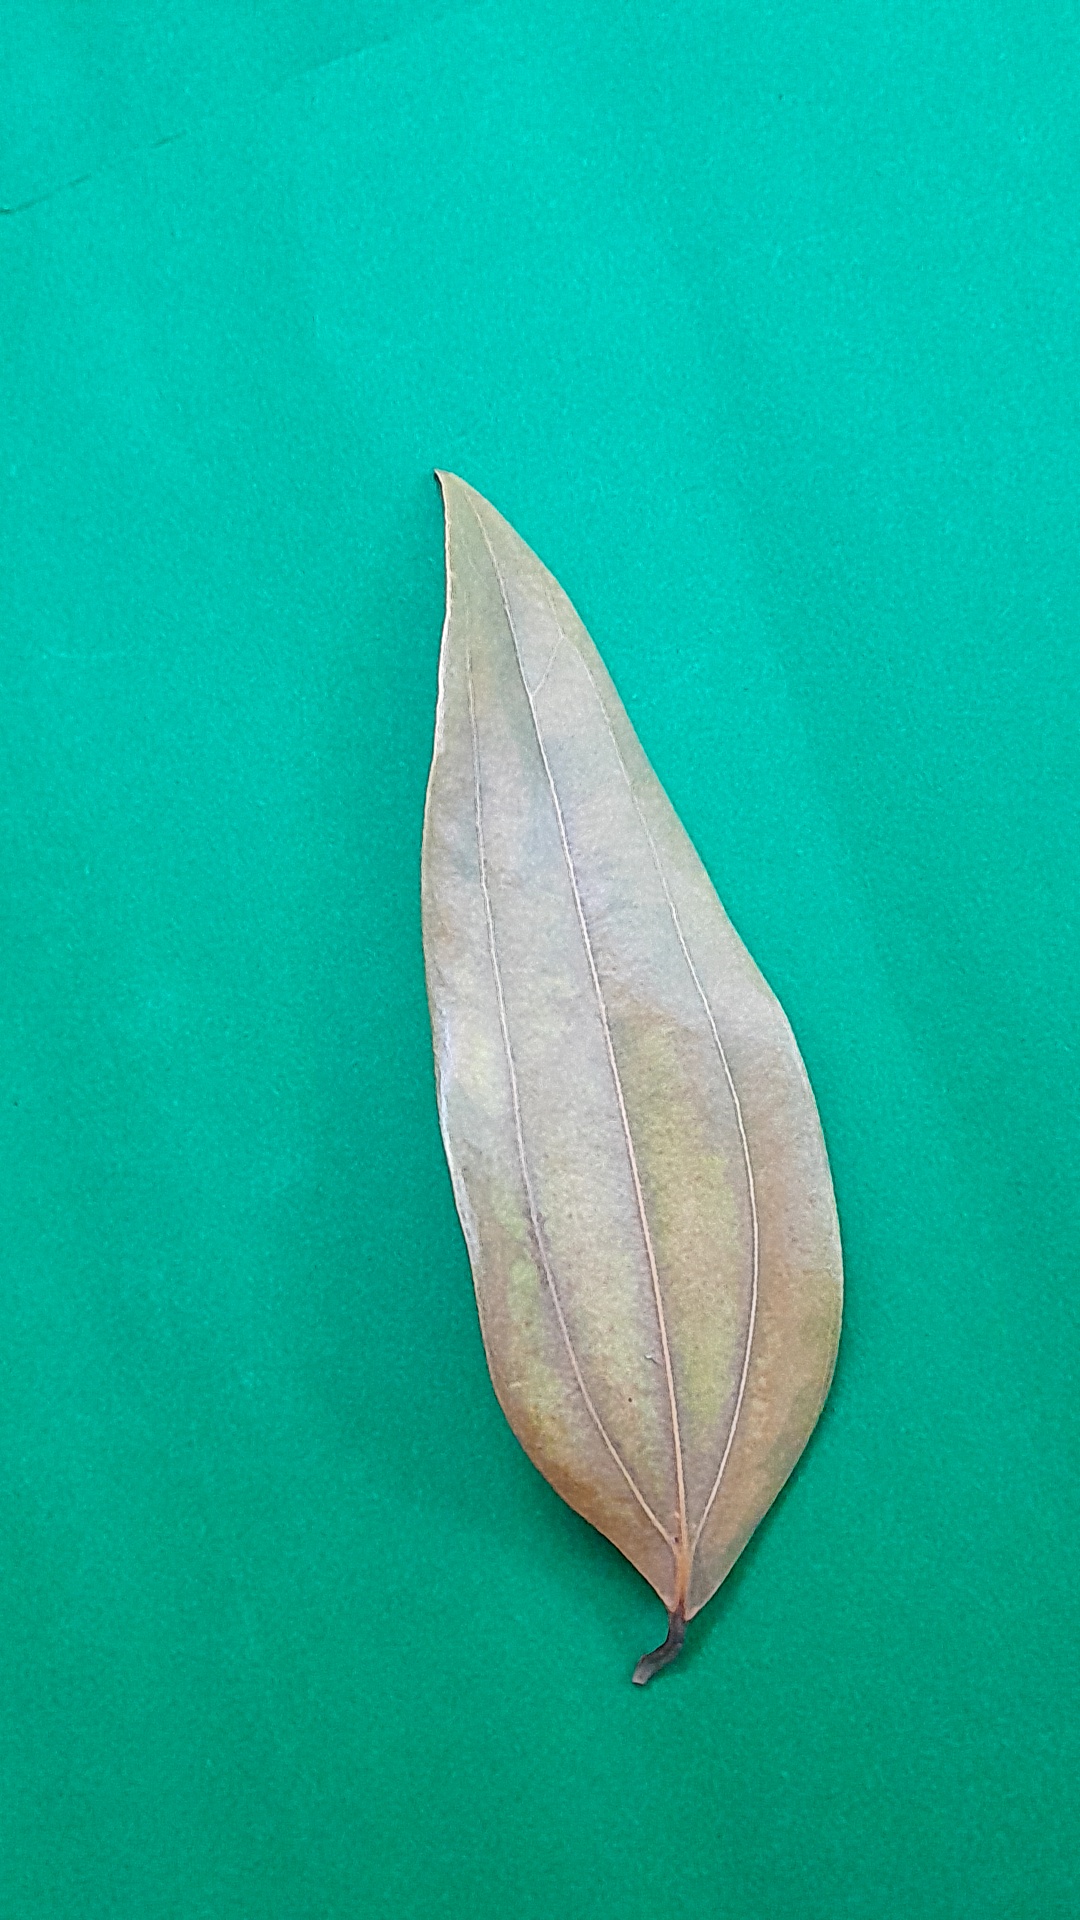
Label: Dry Leaf